Earthrise (video game)

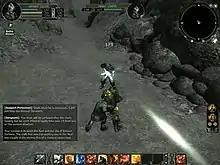
Close combat vs ranged weapons, introduced by "Earthrise"s gameplay video

Players will have the opportunity to kill other players (including from his faction) – but not without consequences. Killing people of the same faction is one of the worst crimes, prosecuted by members of both Noir and Continoma. It will be very difficult for someone to clear the damning effects of such a crime, though not impossible, and his space of operation would be greatly limited in the wild, less secure areas - where he himself would taste his own medicine by being open target for other criminals.